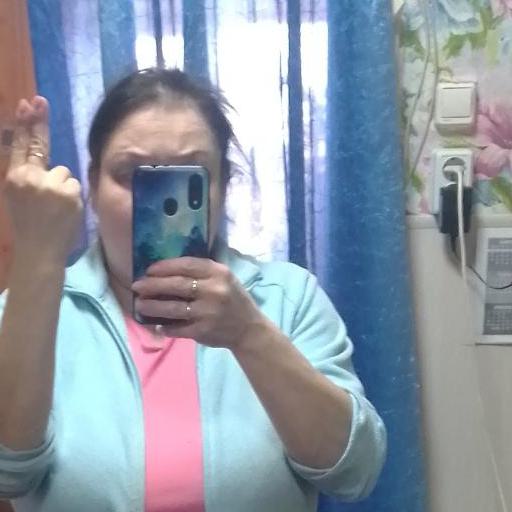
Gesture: no_gesture